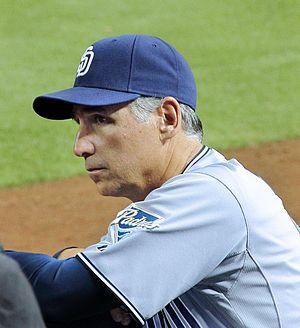
Harry Ralston « Bud » Black est un ancien joueur de la Ligue majeure de baseball qui est manager des Rockies du Colorado.